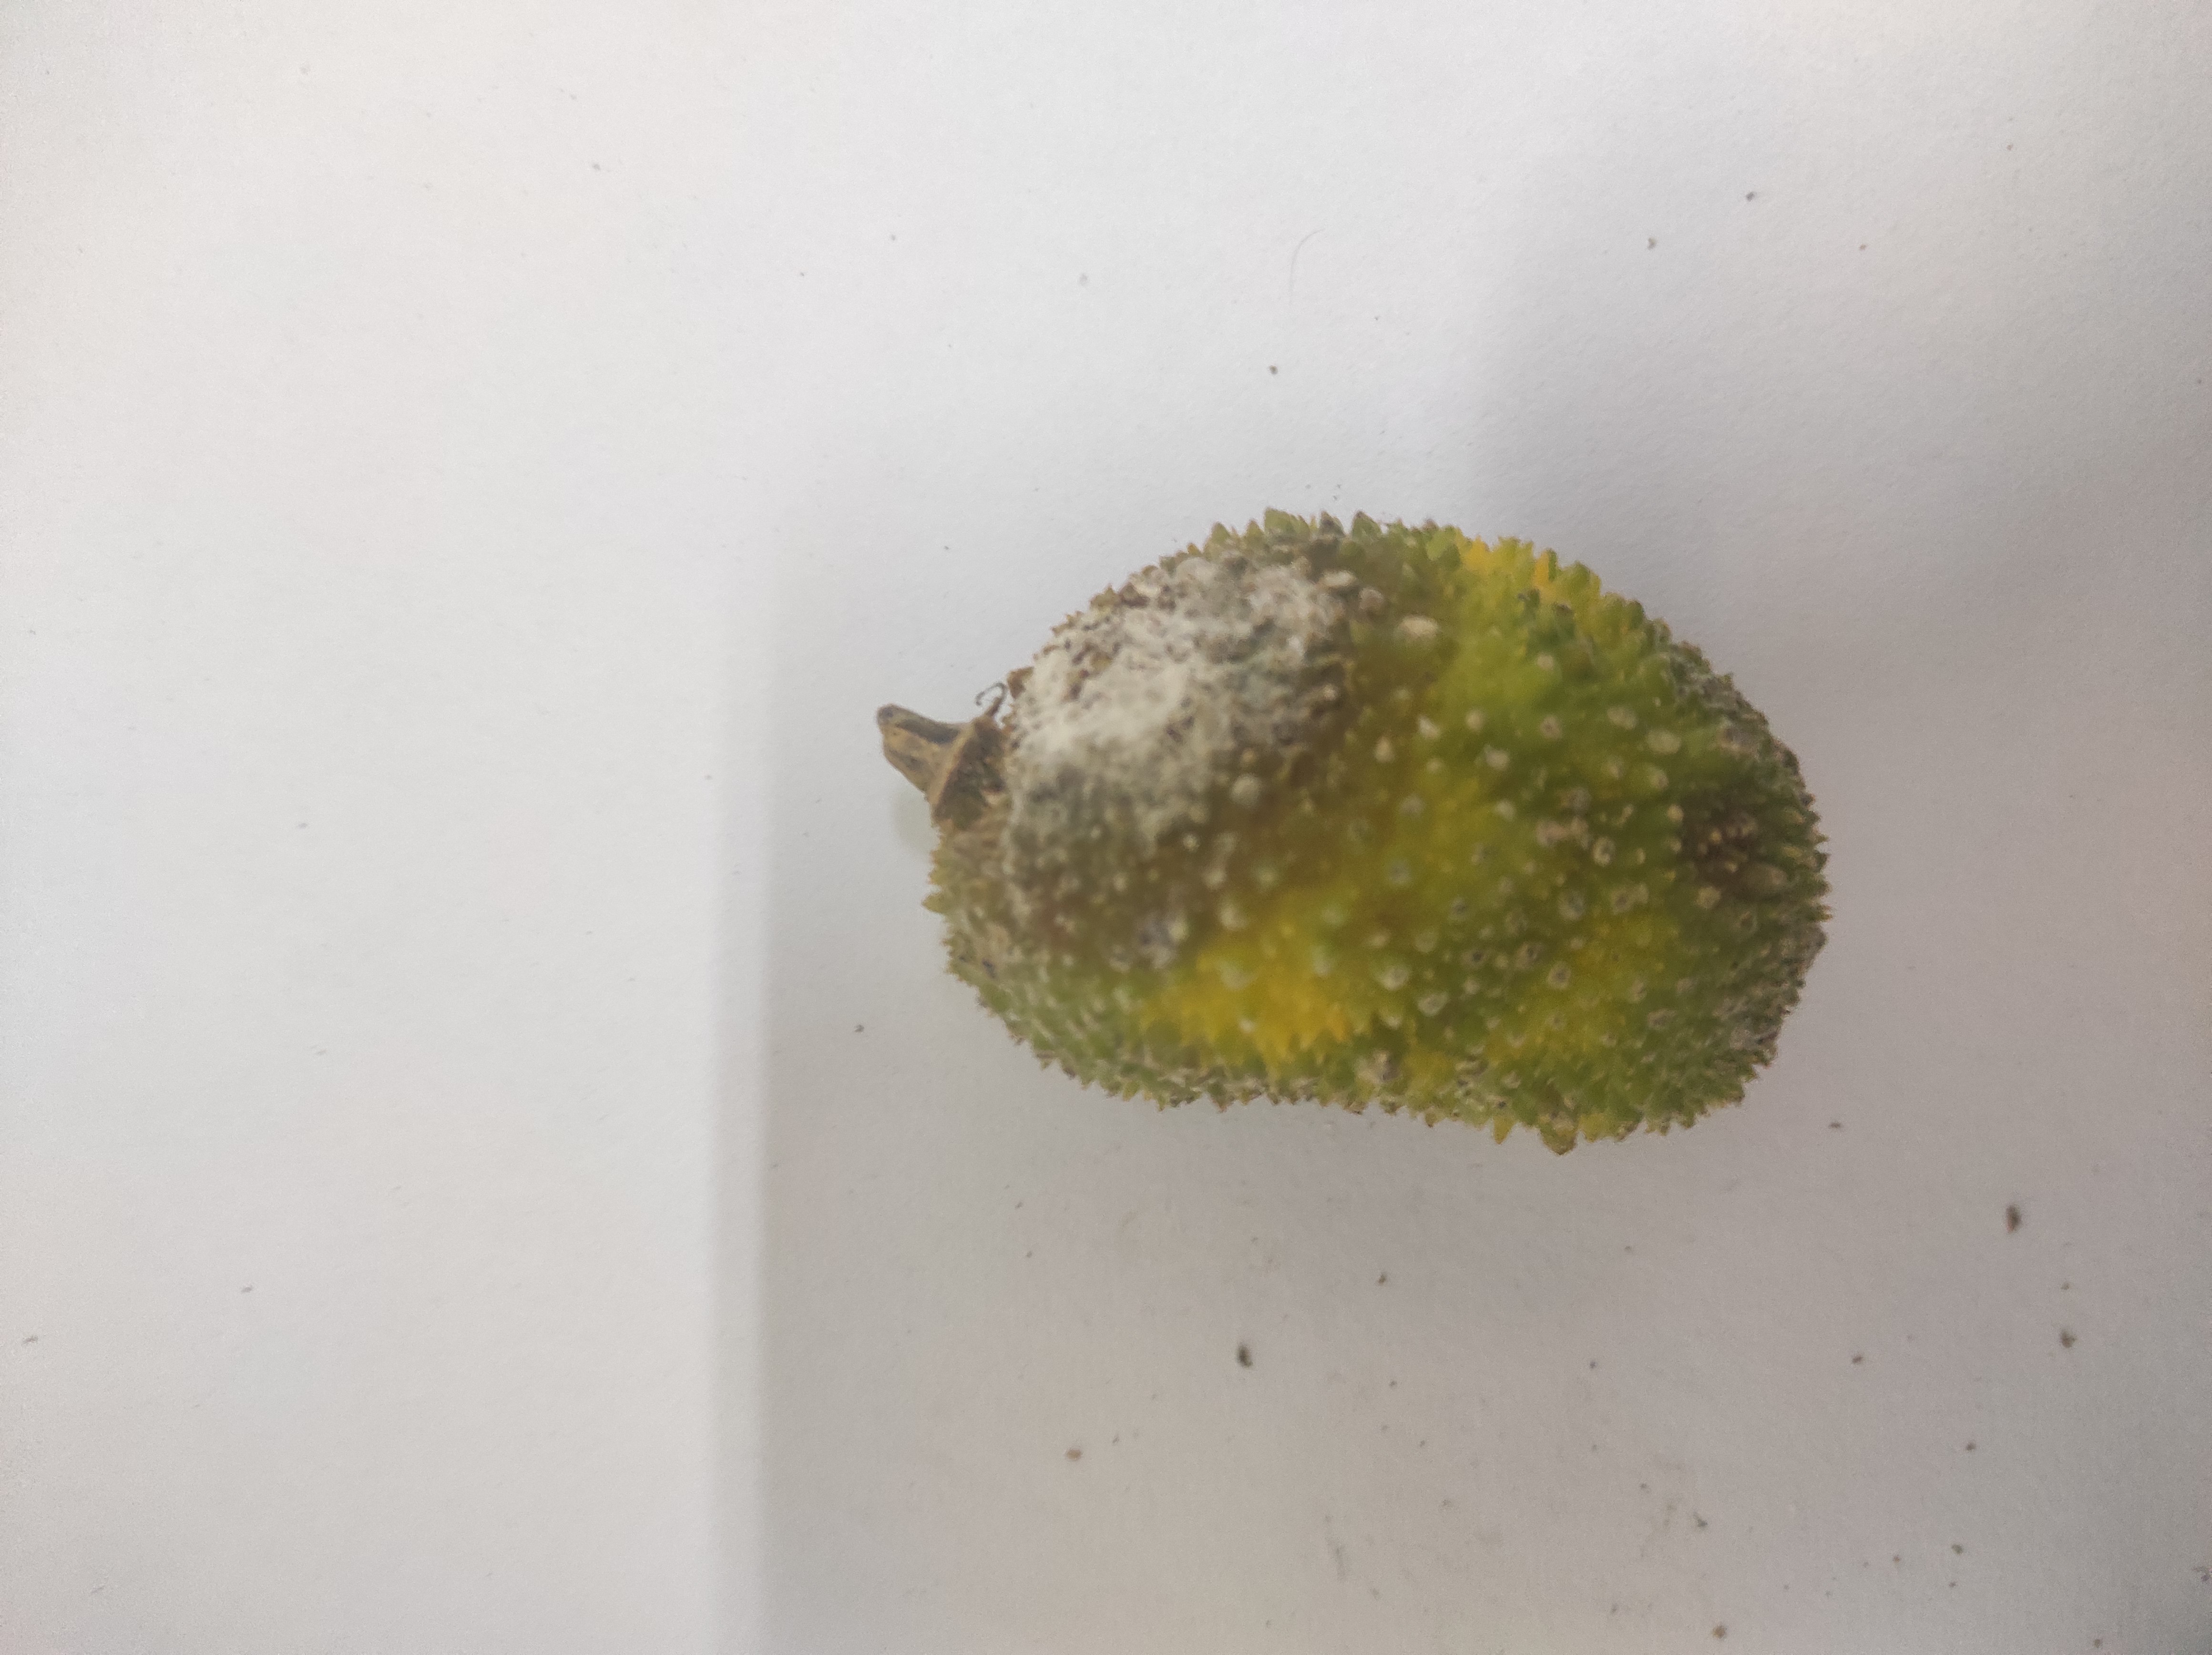
Crop: Spiny Gourd
Condition: Damaged